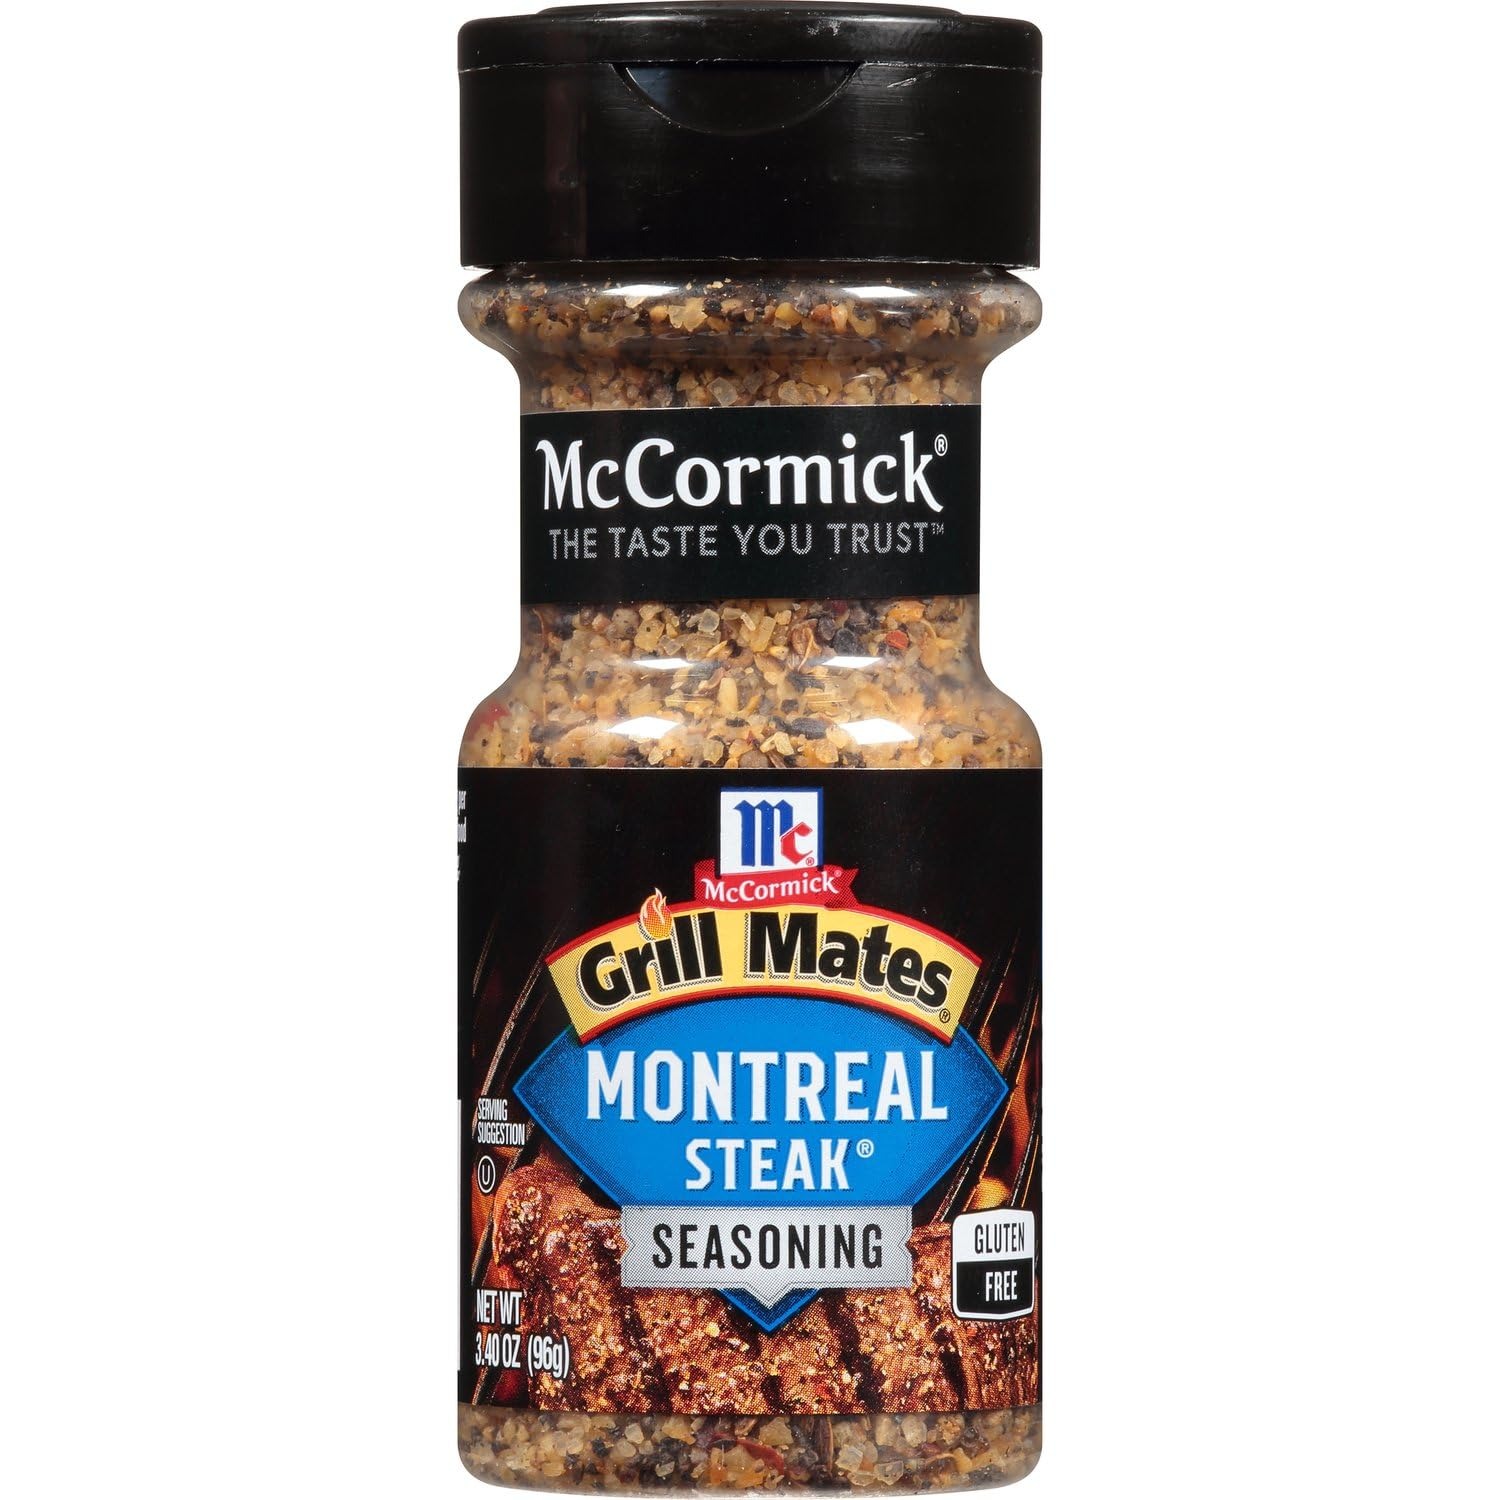
Item Name: McCormick Grill Mates Montreal Steak Seasoning (Pack of 10)
Bullet Point 1: Iconic blend features garlic, salt and paprika
Bullet Point 2: America’s #1 grilling seasoning, made with McCormick spices
Bullet Point 3: No MSG added, no artificial flavors
Bullet Point 4: Robust seasoning blend for bolder tasting steaks and burgers
Bullet Point 5: GRILLING TIP: Shake 1 tbsp of seasoning per 1 lb of steak burgers or pork before grilling or broiling
Bullet Point 6: Made with 16 Mesh Black Pepper
Product Description: Knock dinner out of the park with a shake of McCormick Grill Mates Montreal Steak Seasoning. Made with McCormick Spices including garlic paprika and coarsely ground pepper Montreal Steak Seasoning adds bold flavor to steaks burgers and pork that’ll have your guests asking for more Grill Master. It just takes one tablespoon of seasoning per pound of meat to turn a simple meal into a mouthwatering event. This McCormick Grill Mates Montreal Steak Seasoning is in a Plastic bottle that is 3.4 ounces. Store this shelf-stable item at an ambient temperature. (Pack of 10)
Value: 3.4
Unit: Ounce

Price: 2.11